Lighthouse Guild

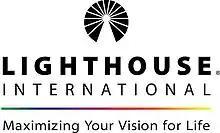
Logo of predecessor organization Lighthouse International

In 1989, The New York Association for the Blind, Inc., became The Lighthouse Inc., and in 1998, the organization was renamed Lighthouse International.